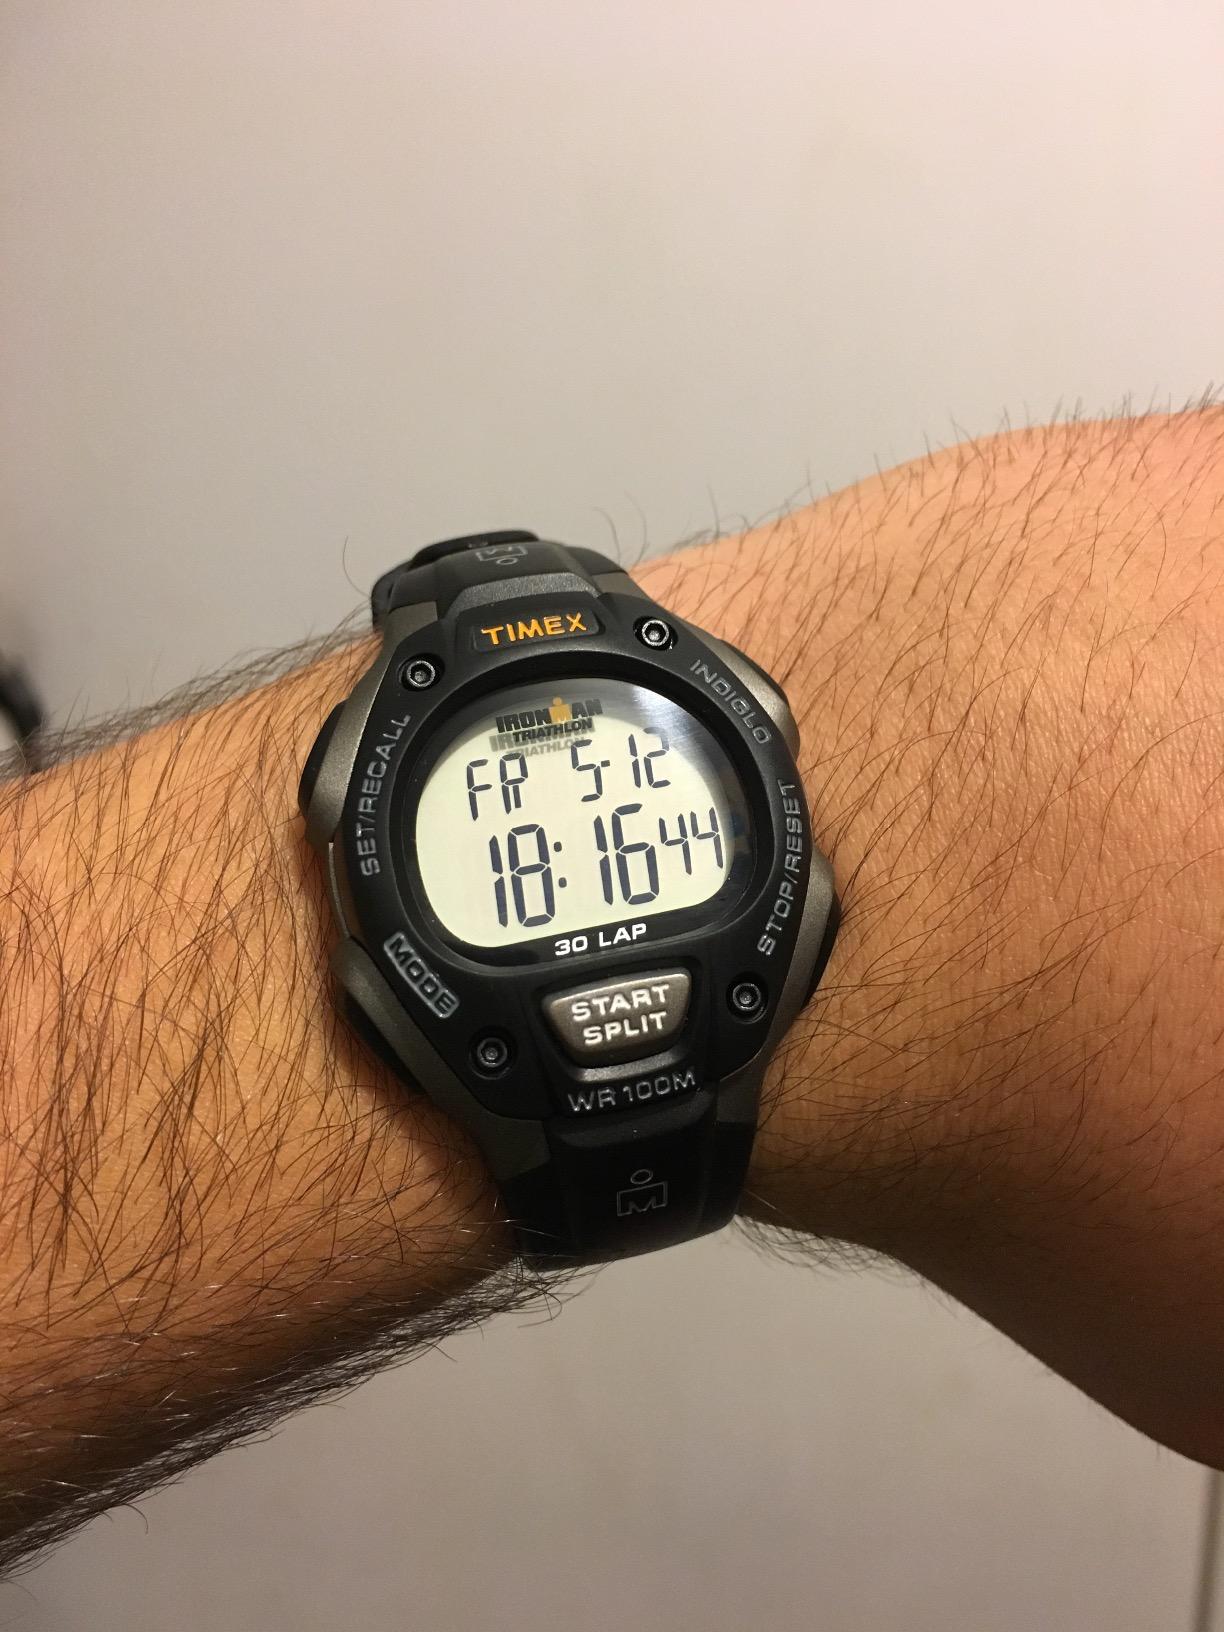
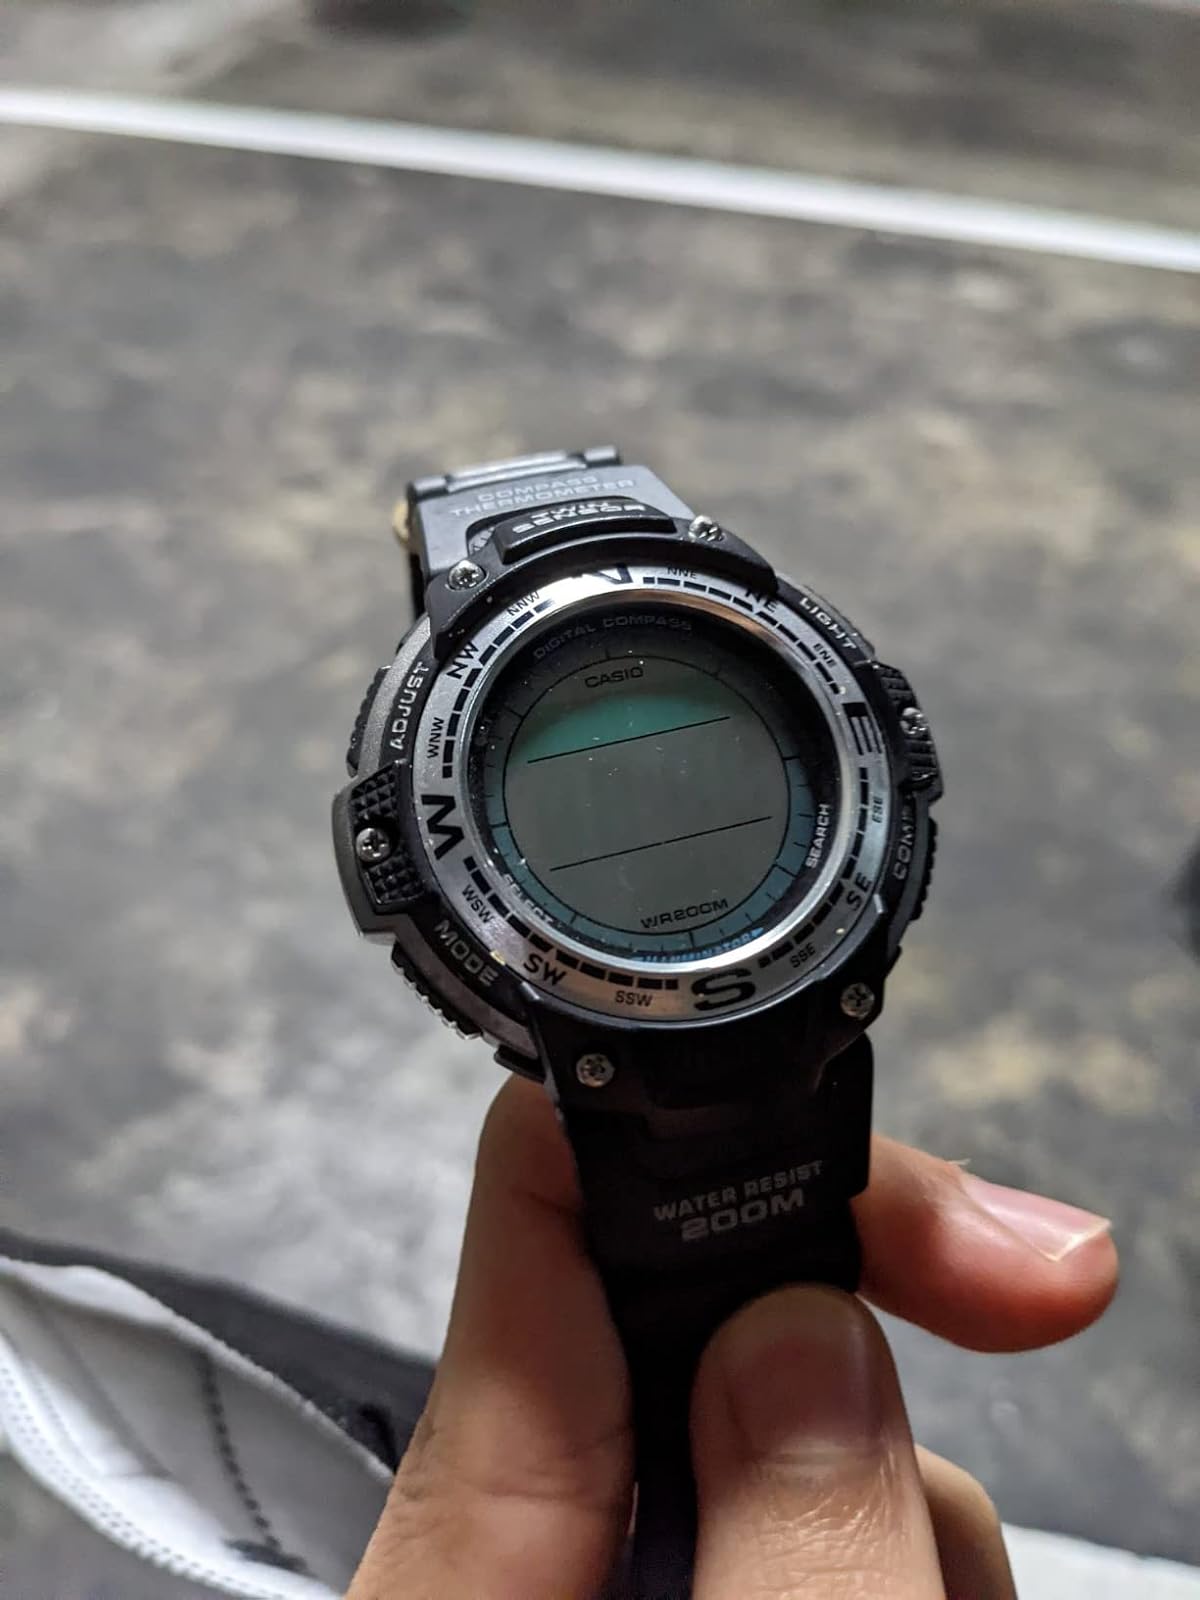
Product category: accessories_watch
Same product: no